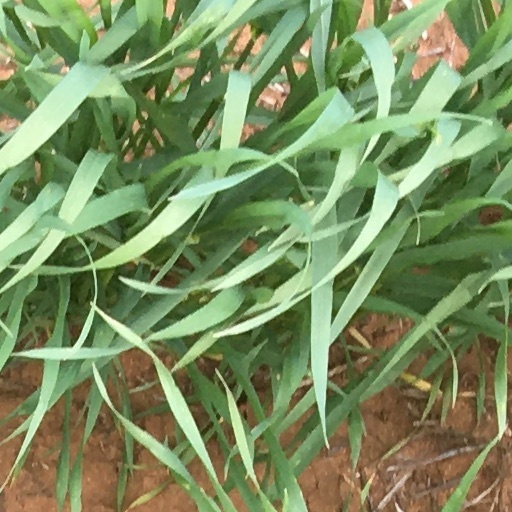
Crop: wheat